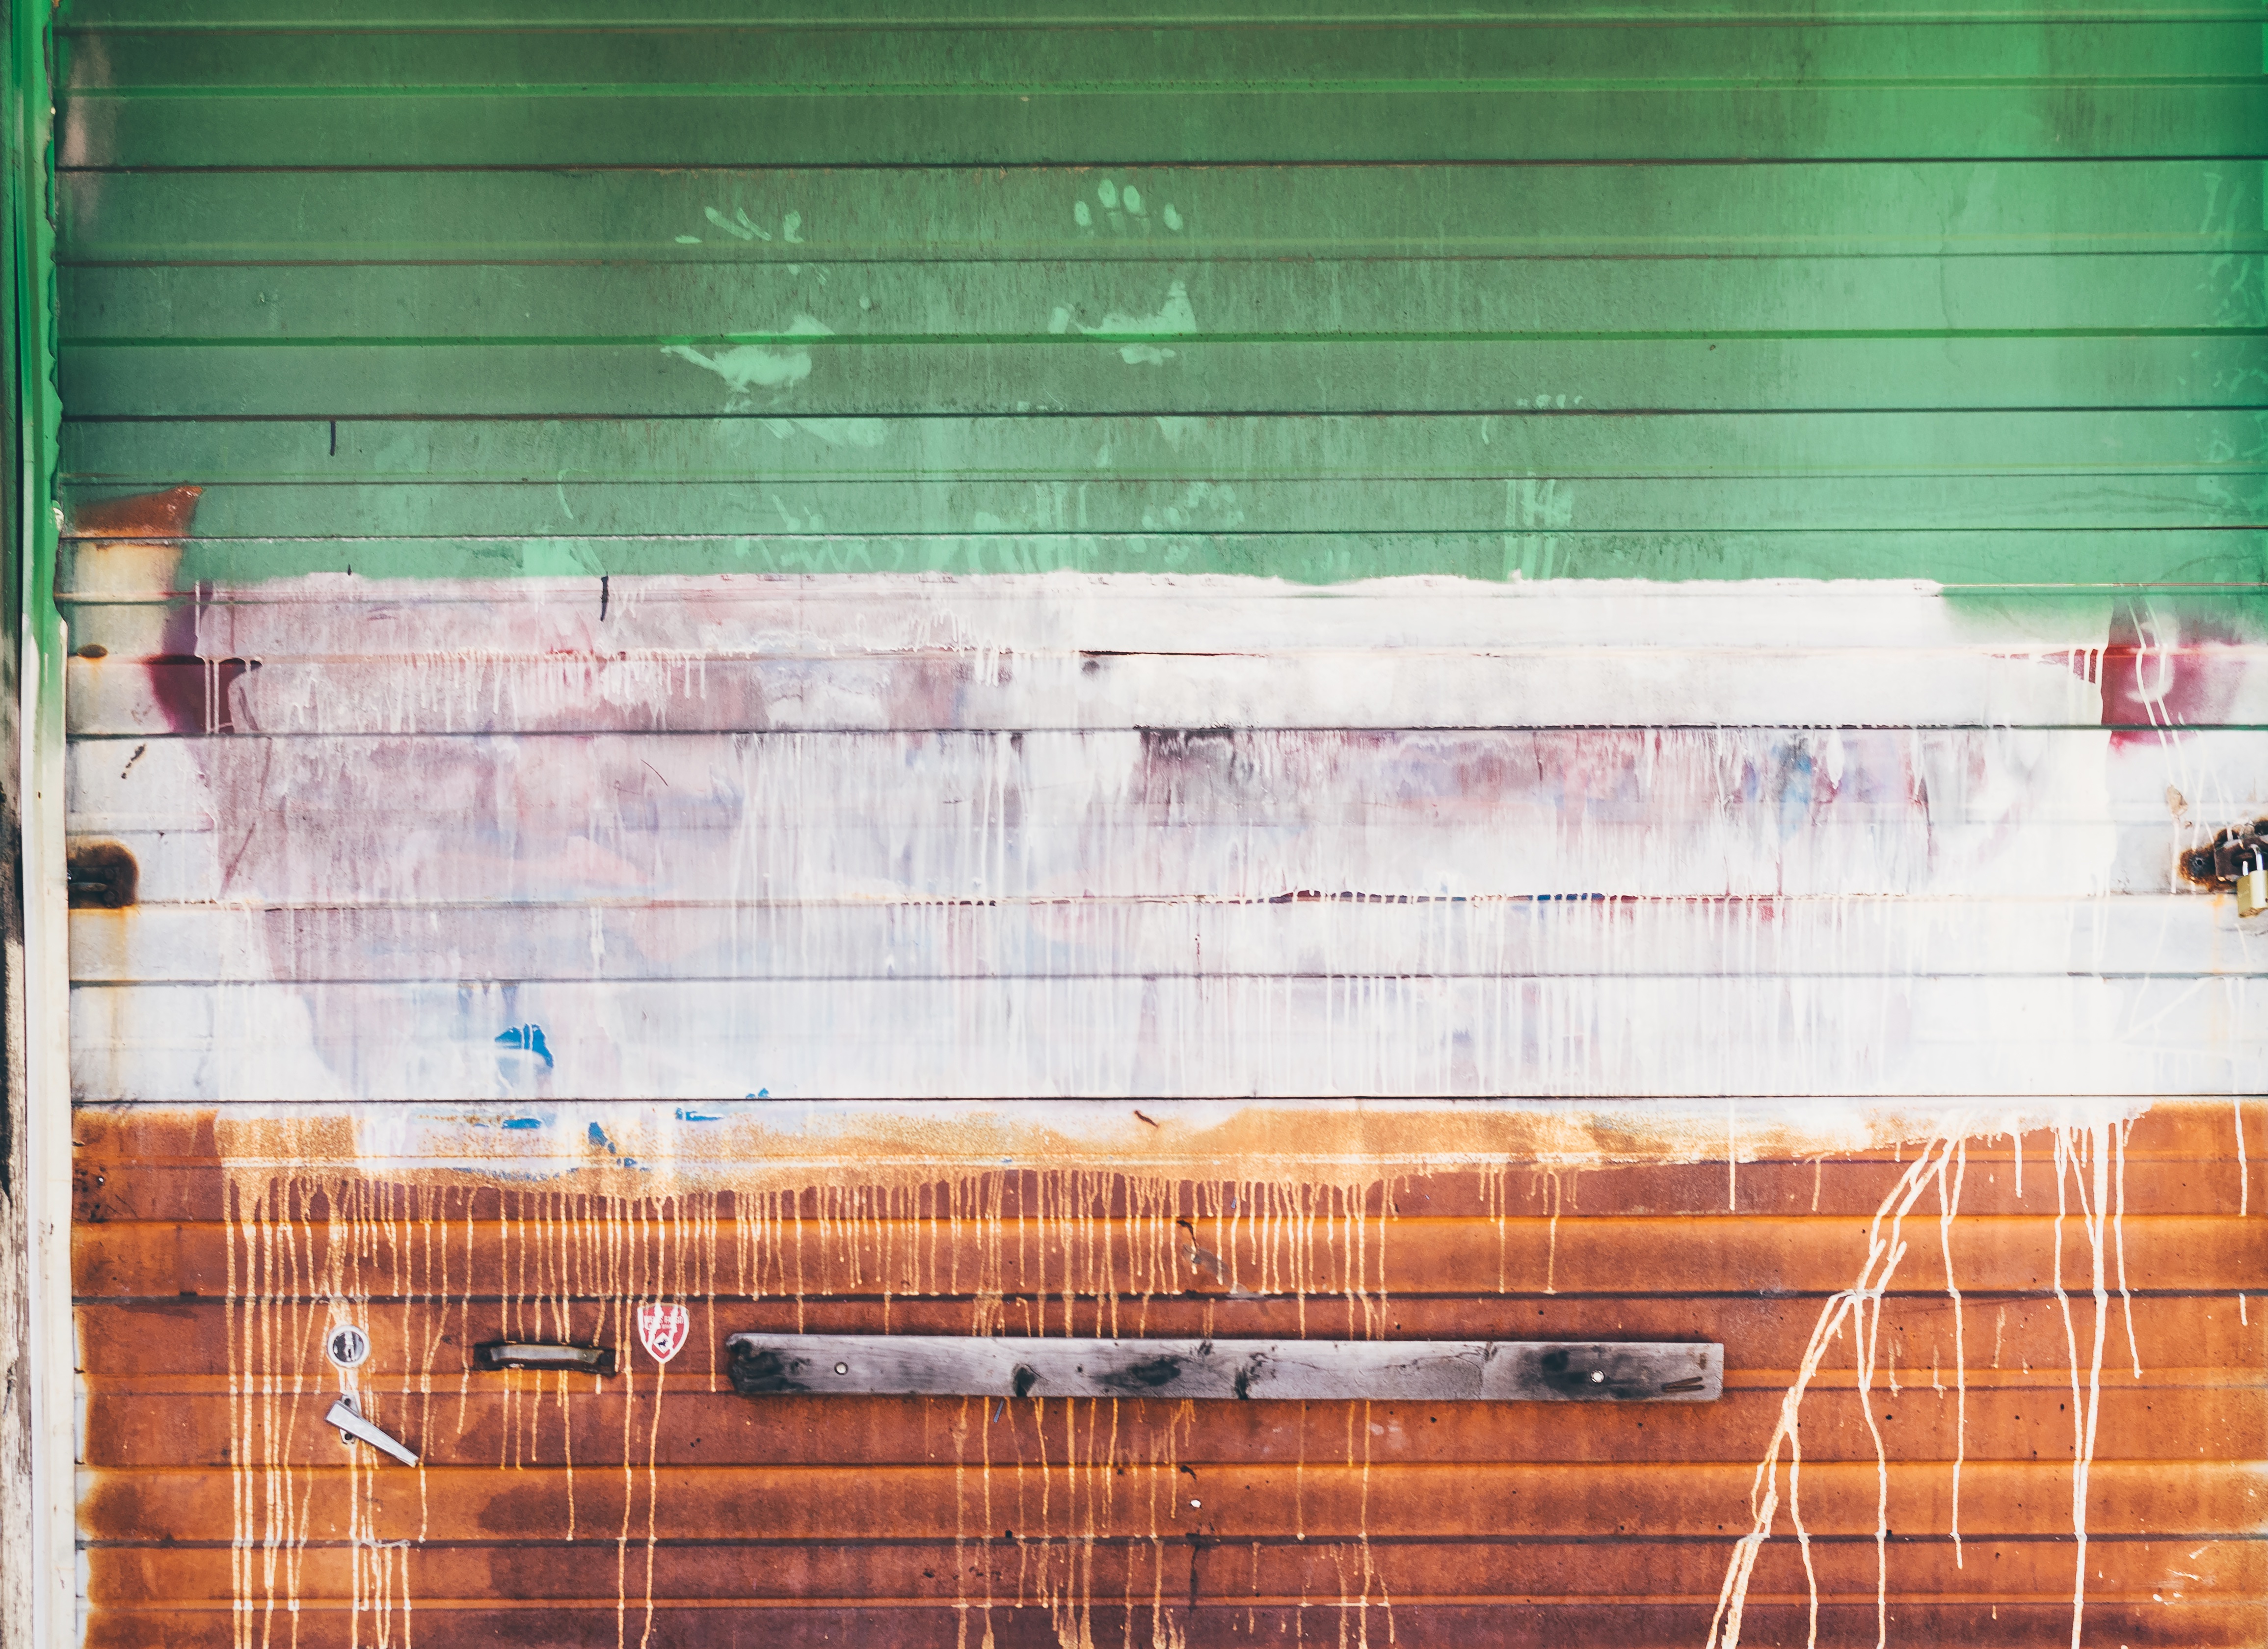
wood, wall, color, brick, interior design, art, window blind, shape, window covering